Montague Bikes

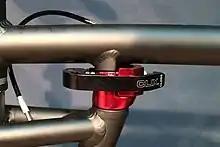
Closeup of DirectConnect Latch System.

Current Montague bike models use the patented DirectConnect folding system, and are equipped with full-size 26", 27.5", or 700c wheels. When folded, the bikes measure approximately 36" x 28" x 12". Montague has pavement-specific models that utilize 700c wheels, including: Boston, Allston, Crosstown, Urban, Navigator, and FIT. Some models (including the Navigator, Allston, and FIT) are equipped with Montague's "RackStand" which serves as both a rear rack and a potential kick stand when released from the seat tube.